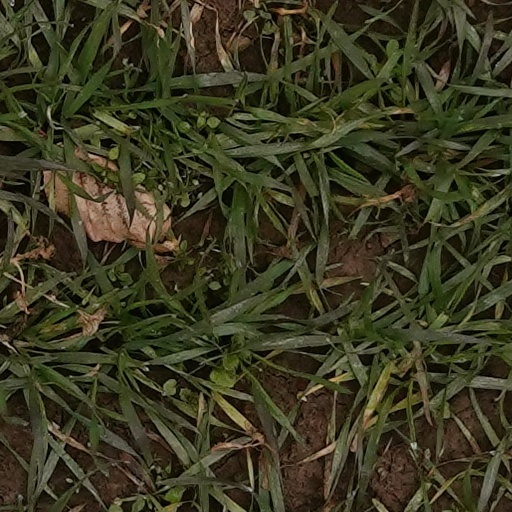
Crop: wheat